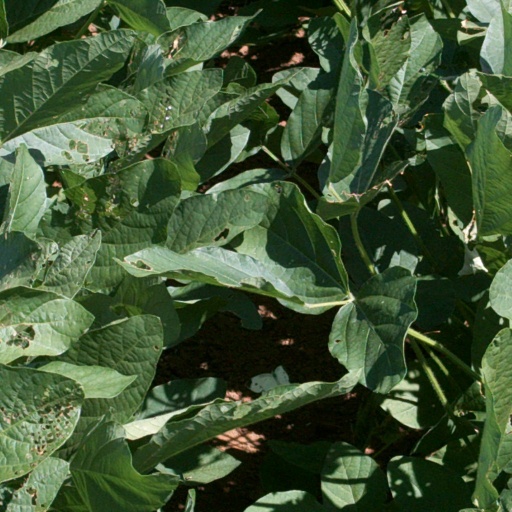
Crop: soybean